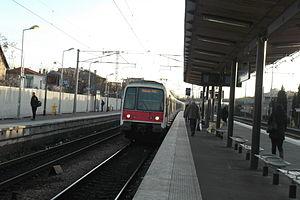
MI84 RATP en gare de La Courneuve - Aubervilliers, Seine-Saint-Denis, France.
La gare de La Courneuve - Aubervilliers est une gare ferroviaire française de la ligne B du RER, située sur la commune de La Courneuve, à proximité de celle d'Aubervilliers.